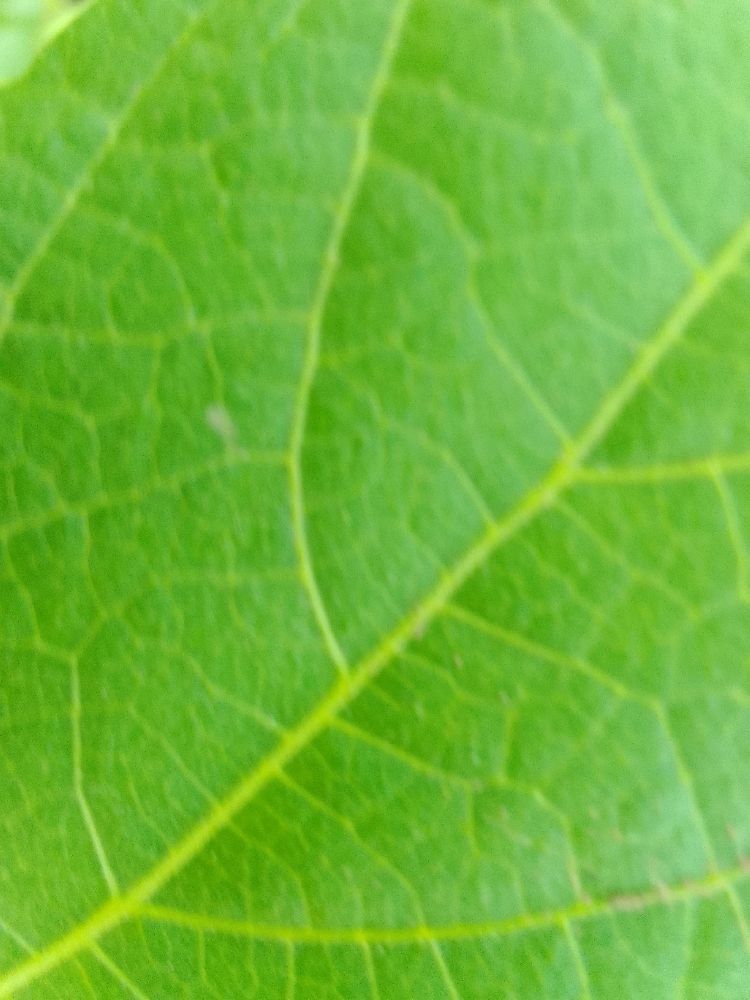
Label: healthy